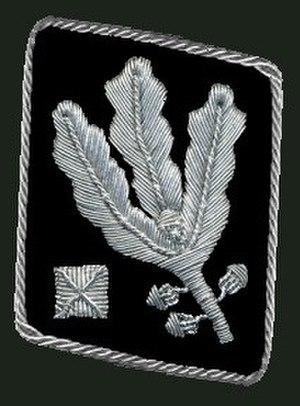
Les grades de la Schutzstaffel sont divisés selon le modèle de l'armée, chaque grade ou presque ayant son équivalent. Comme dans l'armée, trois groupes sont distingués : les hommes de la SS correspondent aux hommes du rang, les SS-Unterführer aux sous-officiers et les SS-Führer aux officiers.